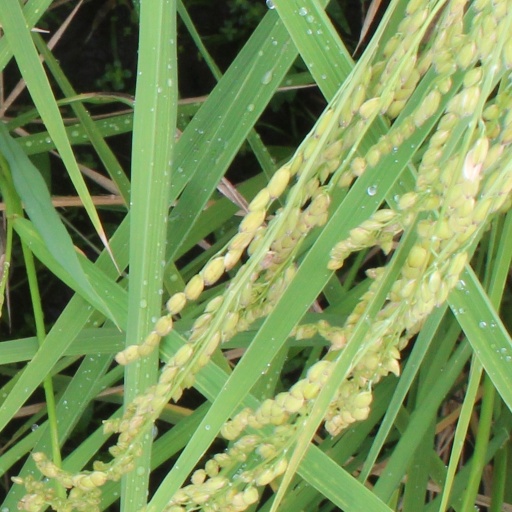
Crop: rice